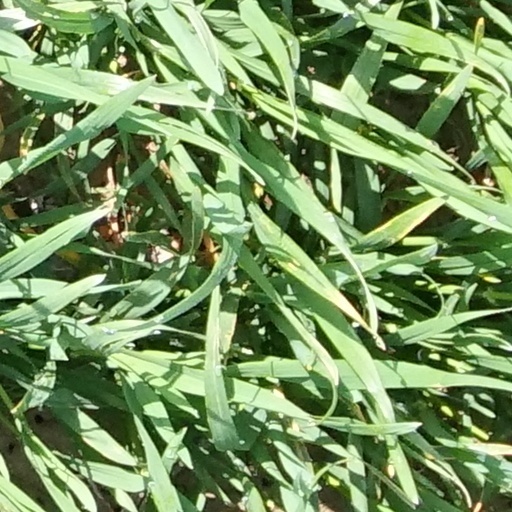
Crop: wheat